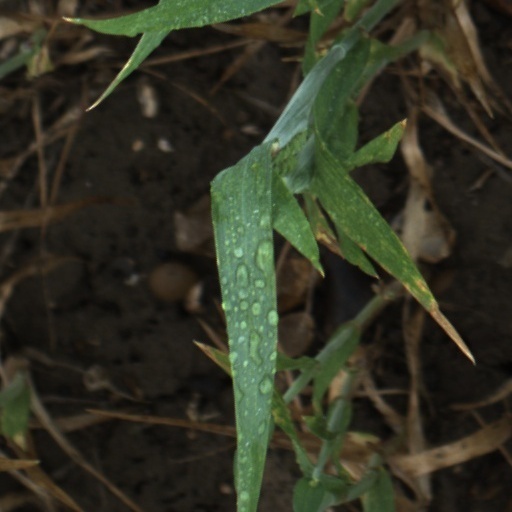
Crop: wheat